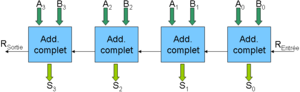
Un additionneur est un circuit logique permettant de réaliser une addition. Ce circuit est très présent dans les ordinateurs pour le calcul arithmétique mais également pour le calcul d'adresses, d'indice de tableau dans le processeur.